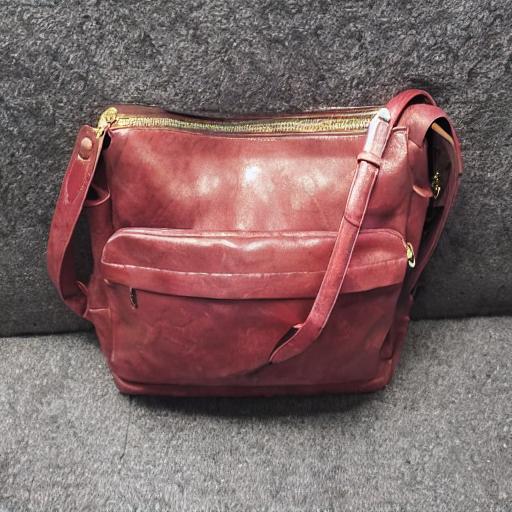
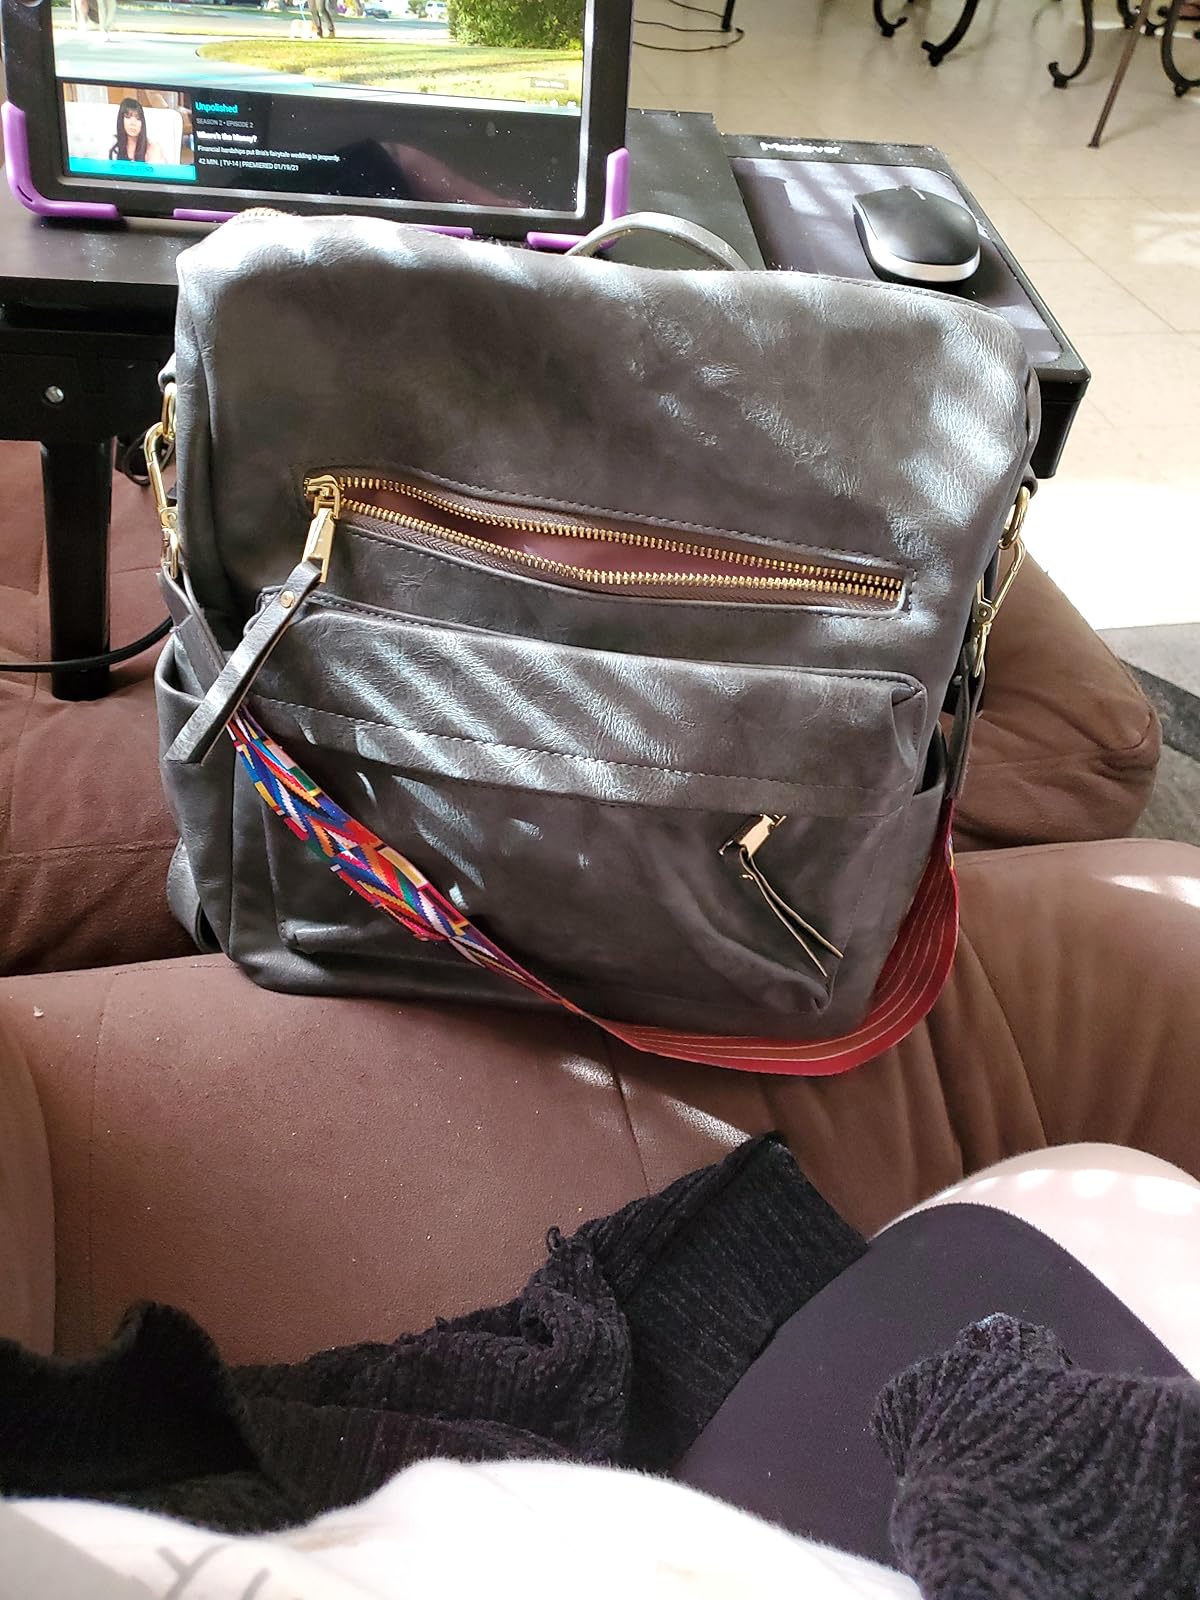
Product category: accessories_handbag
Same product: no